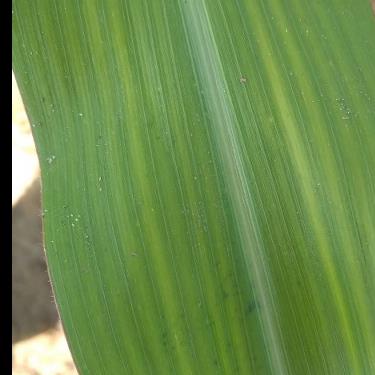
Crop: Maize
Condition: stripe-d